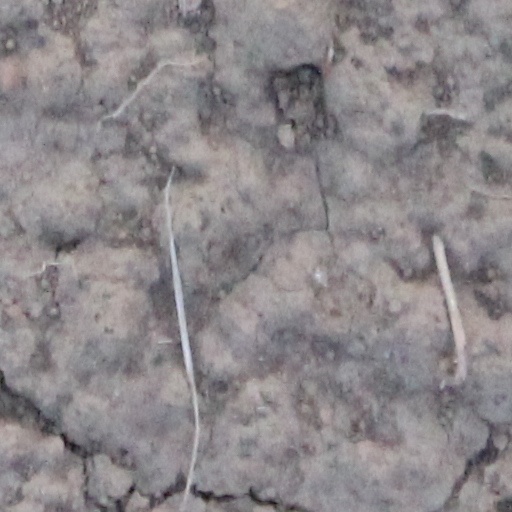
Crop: wheat